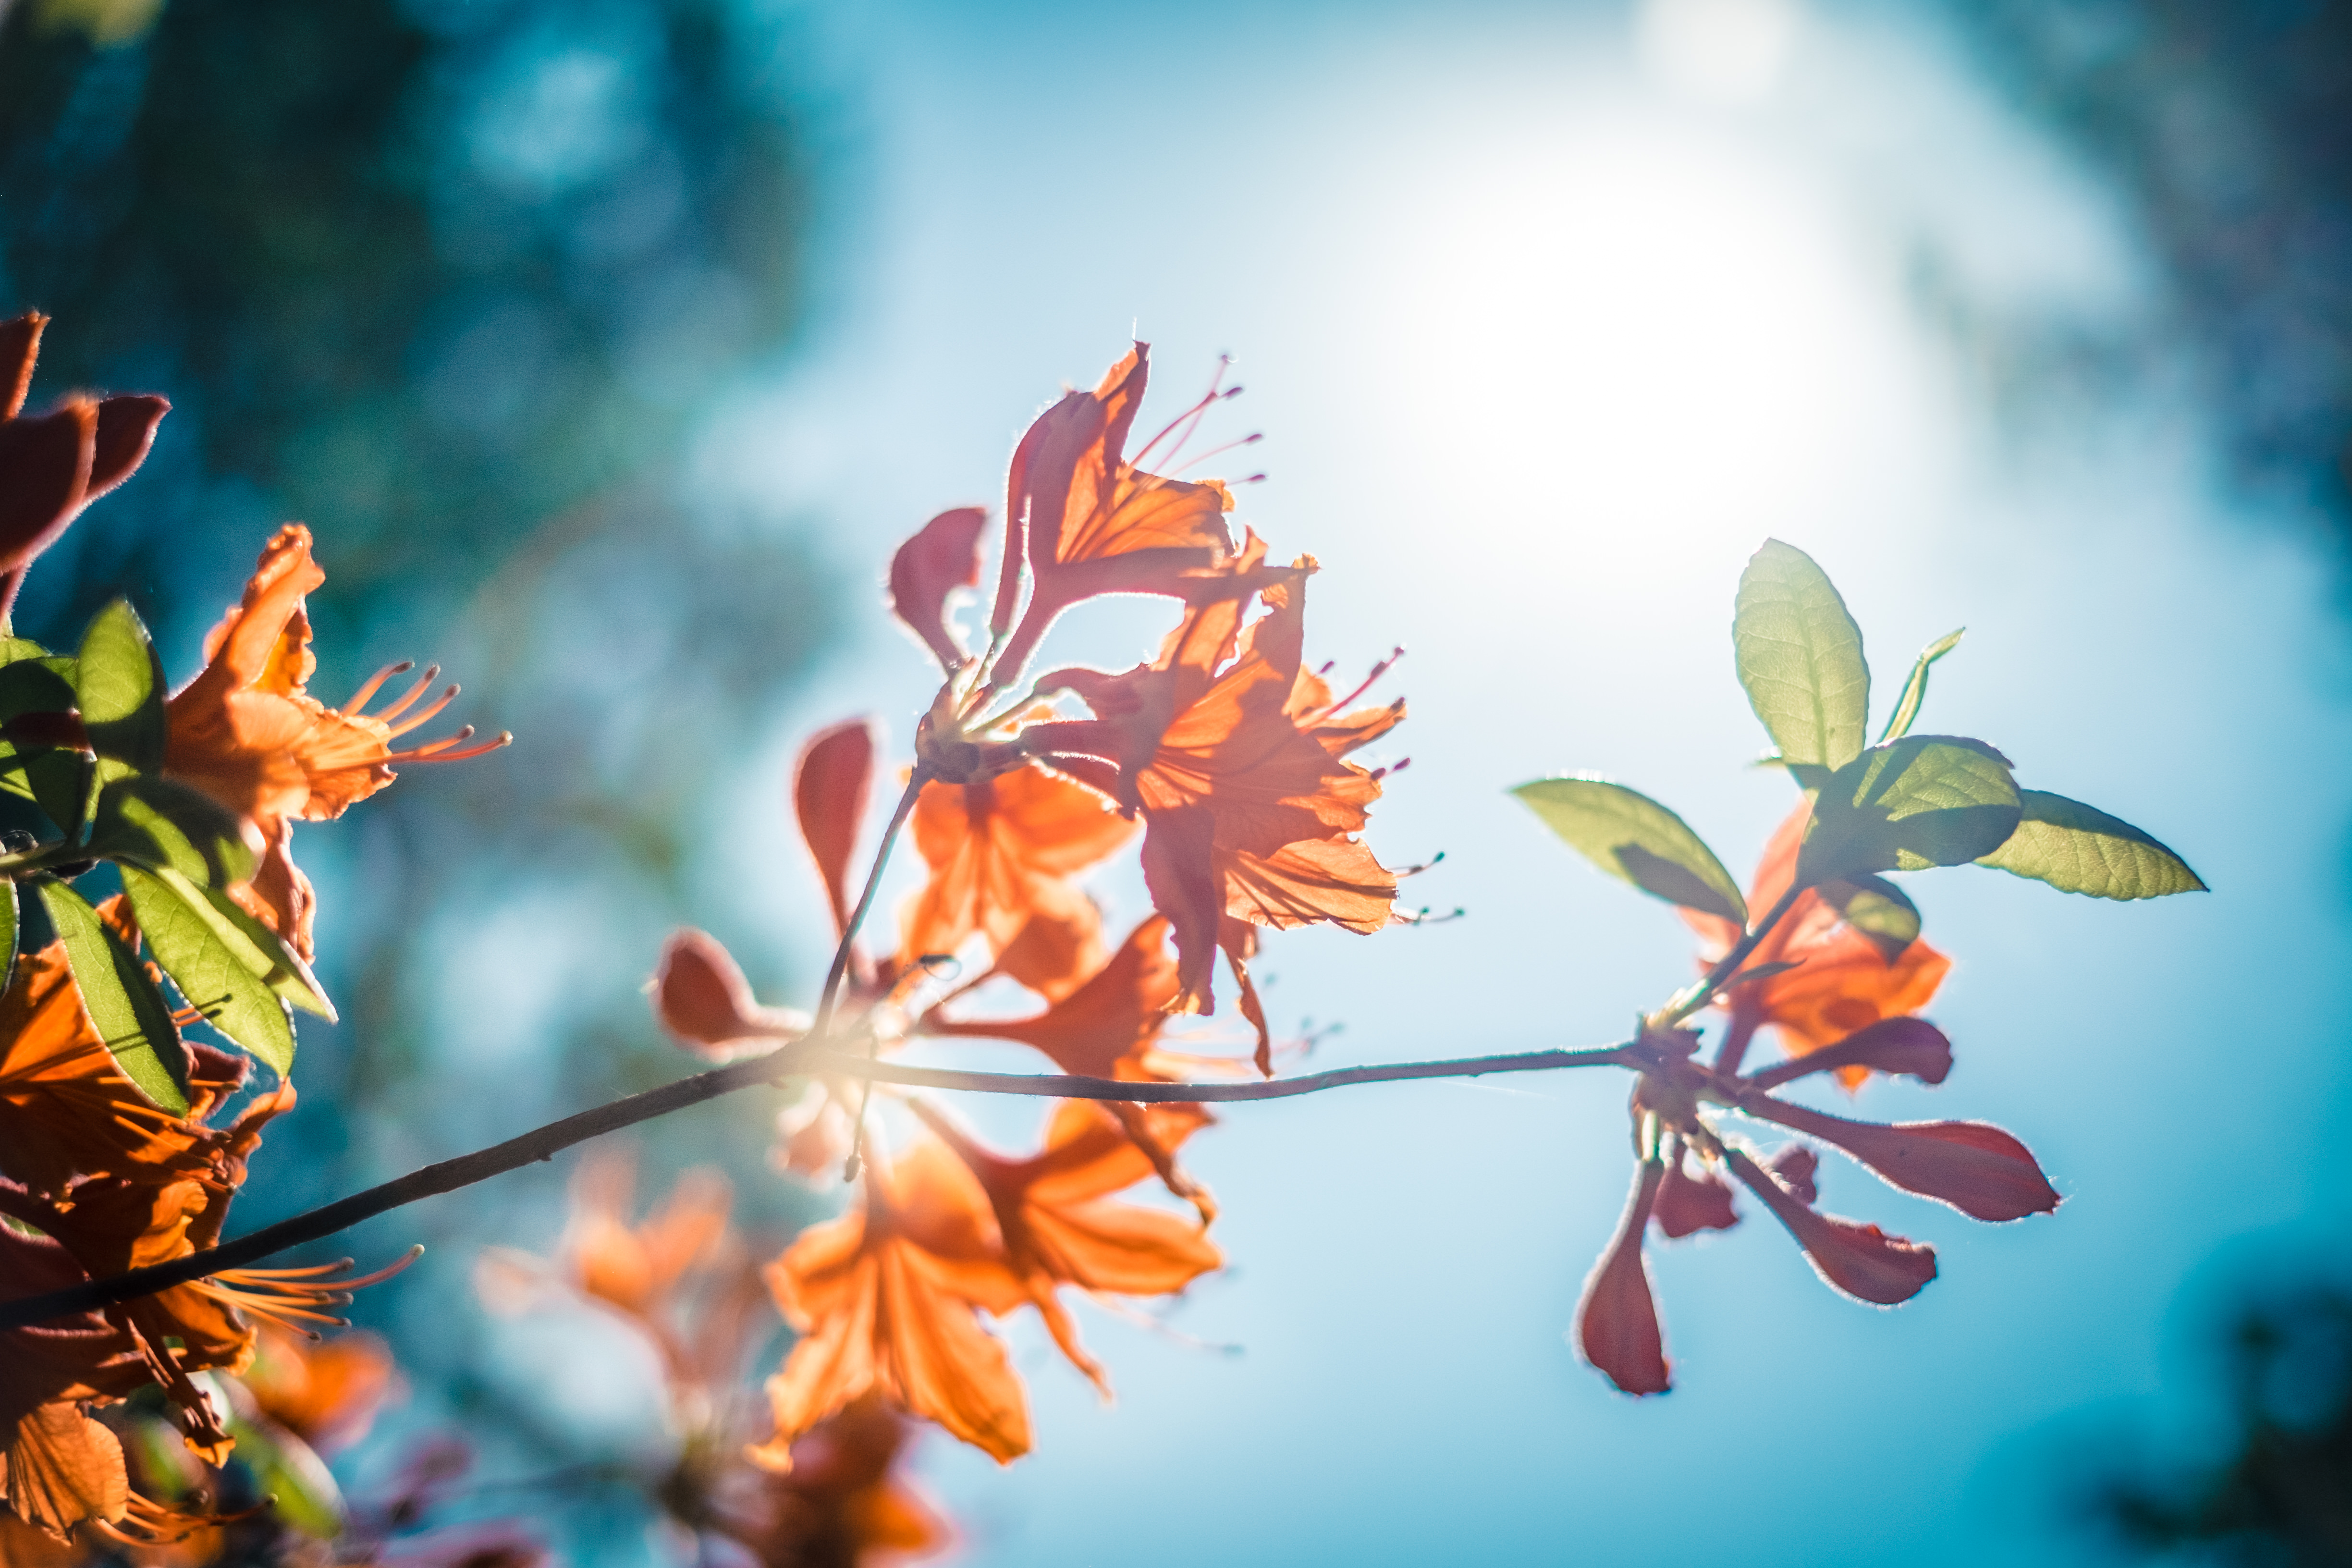
tree, nature, branch, blossom, plant, sunlight, leaf, flower, bloom, spring, green, color, autumn, botany, flora, season, maple tree, flowers, close up, petals, shrub, macro photography, flowering plant, woody plant, computer wallpaper, land plant